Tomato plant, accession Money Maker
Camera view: bottom (45 deg); turntable rotation: 60 degrees
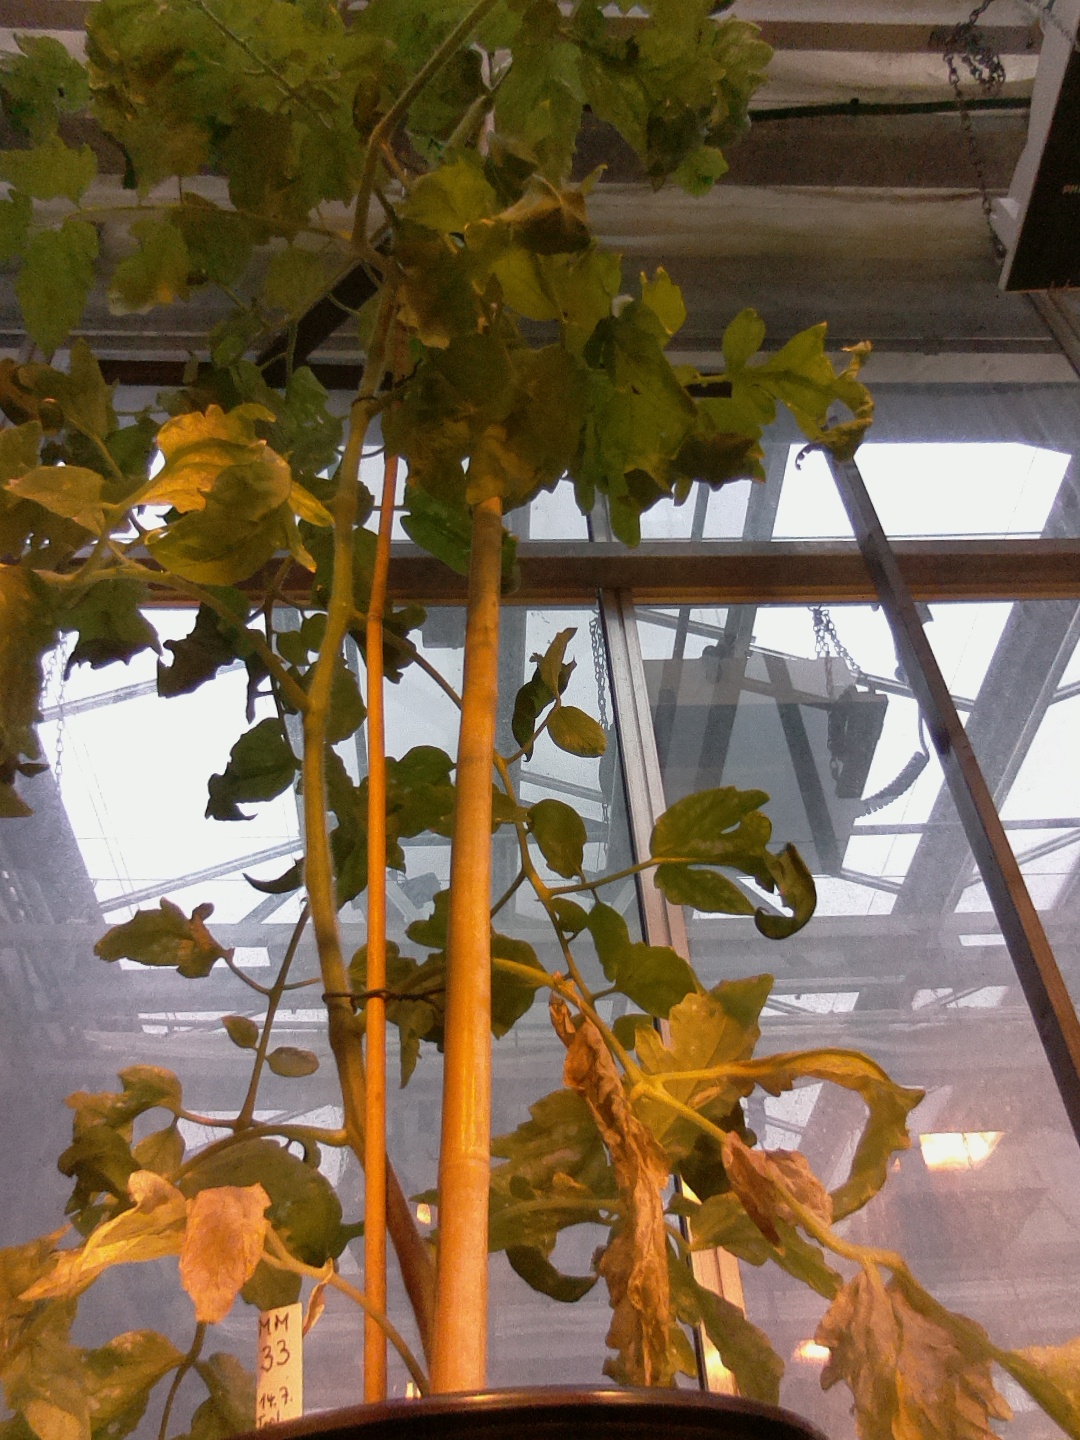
BBCH growth stage 75: 50%-60% of final fruit size